Gargantua (comics)

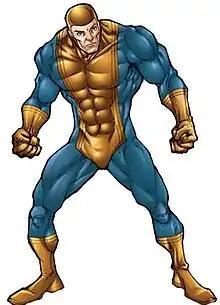
Gargantua as depicted in "The Defenders: Strange Heroes" #1 (December 2011). Art by Gus Vazquez.

Gargantua (Edward Cobert; initially known as Leviathan) is a fictional character appearing in American comic books published by Marvel Comics.